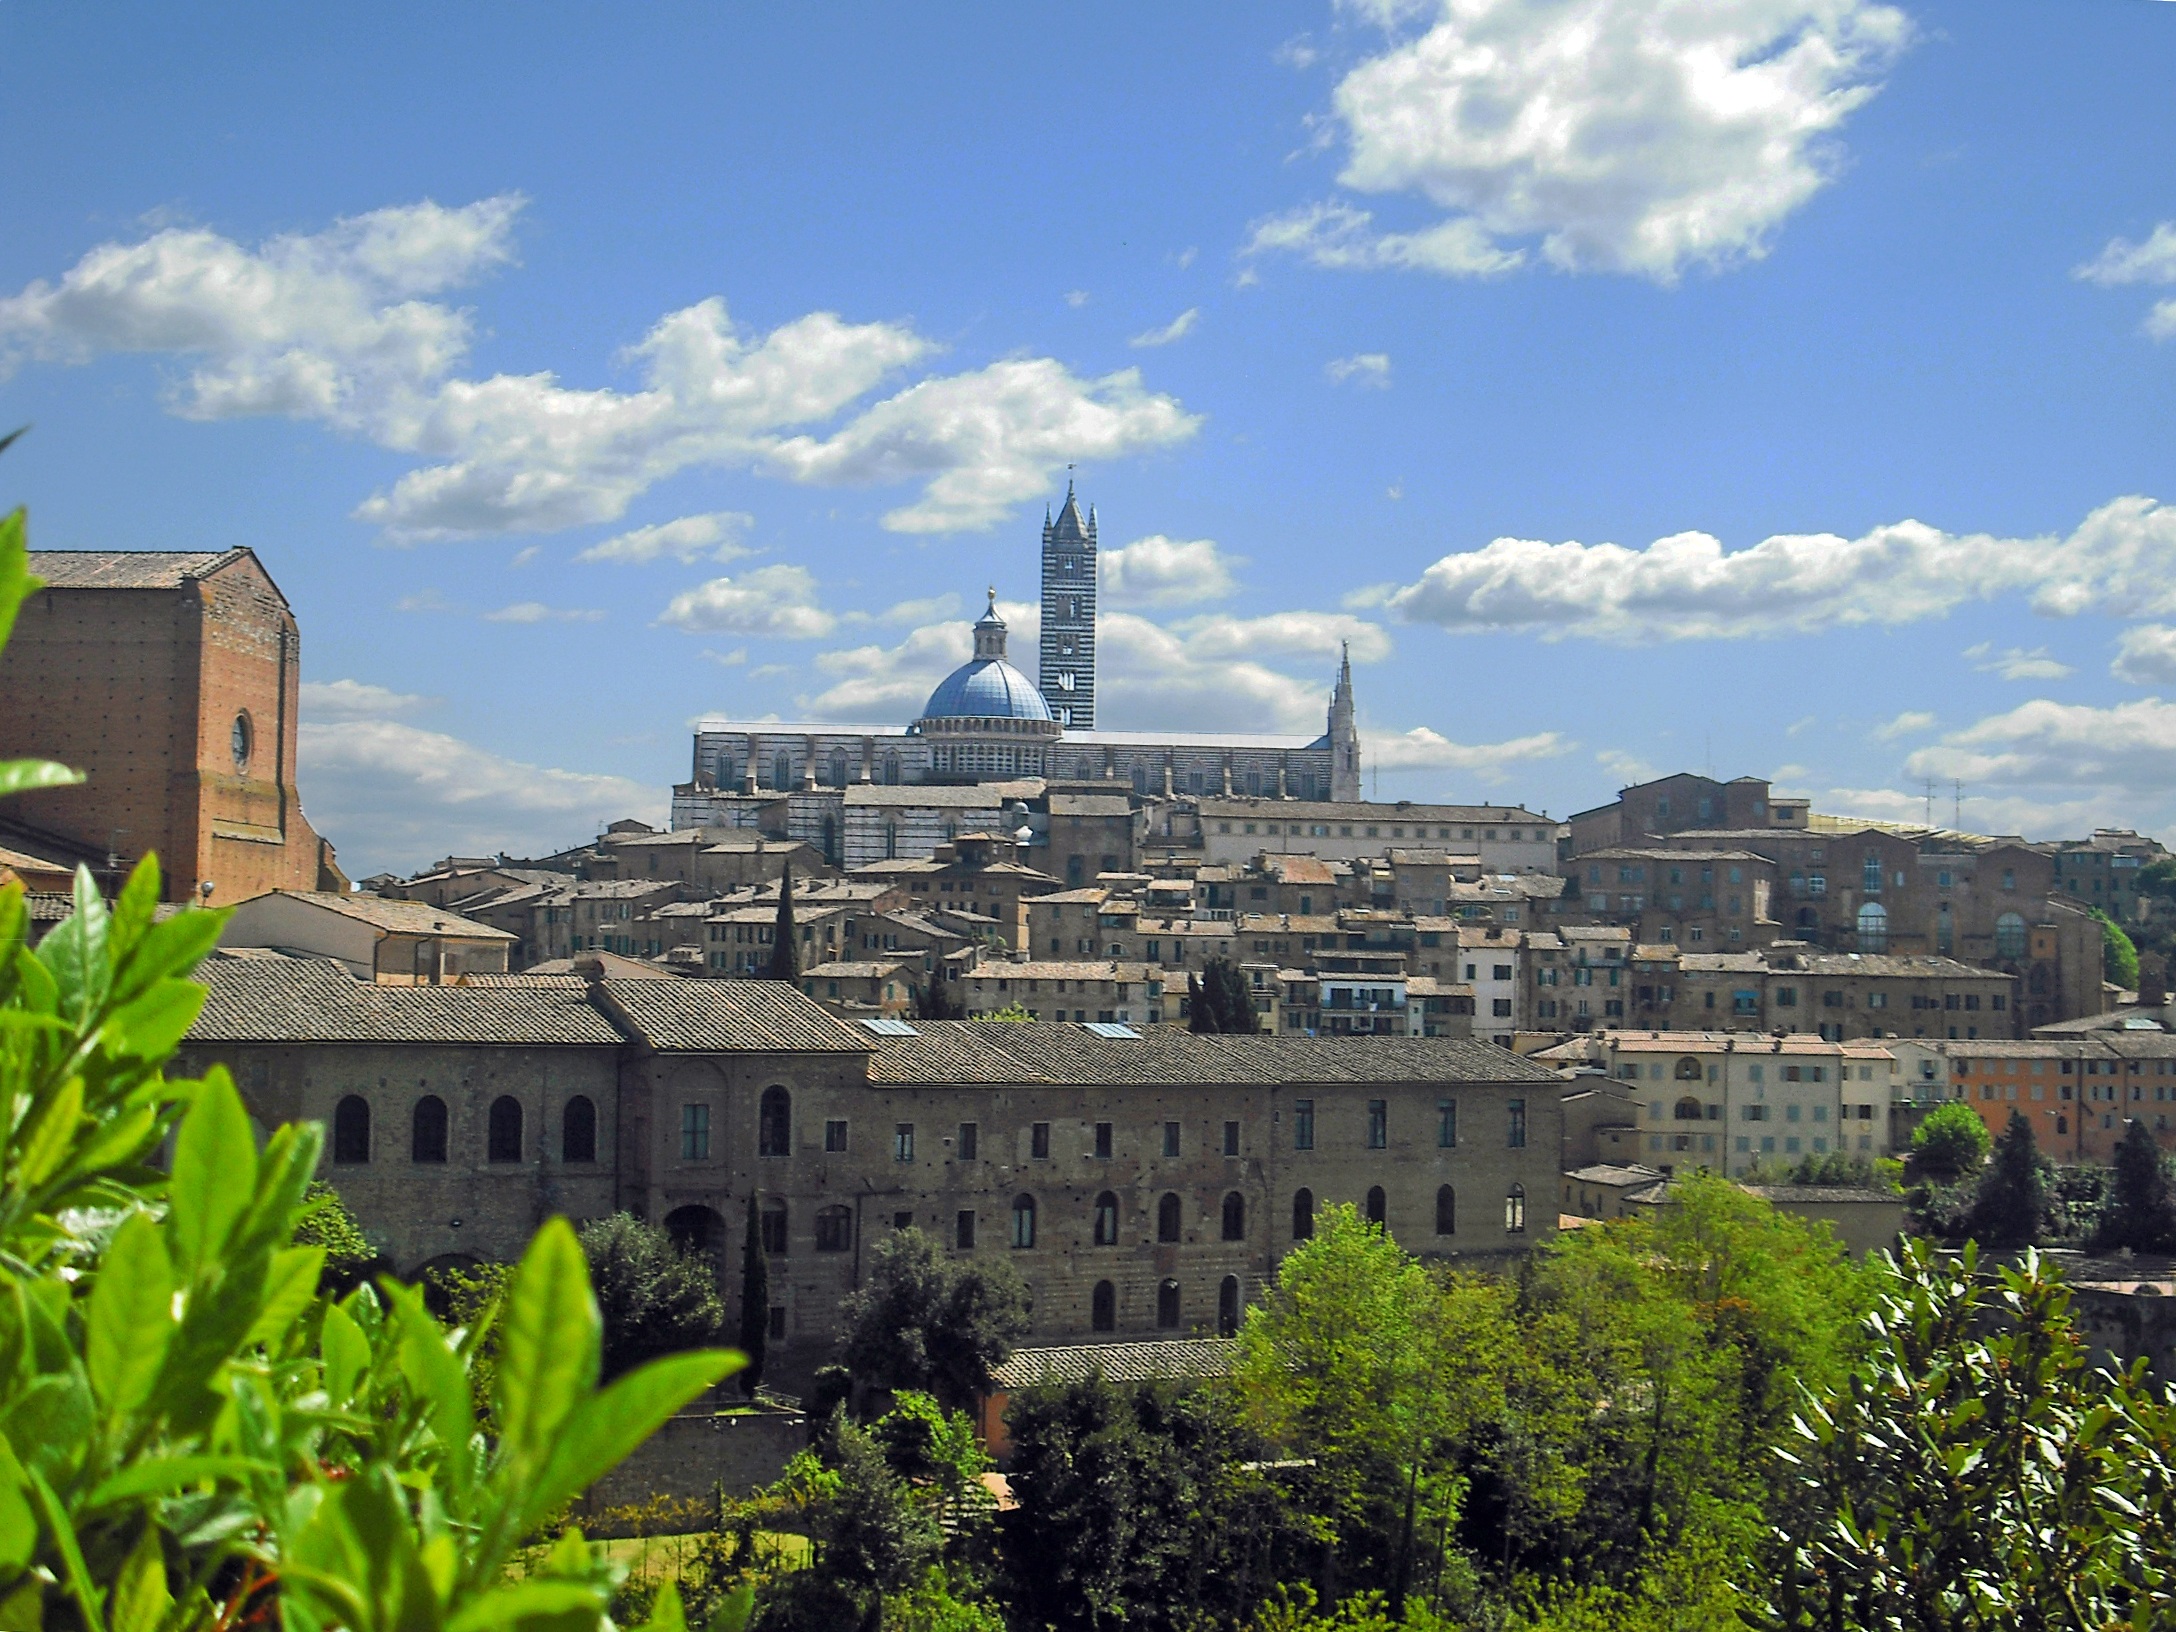
architecture, town, building, palace, old, city, monument, cityscape, vacation, europe, mediterranean, romantic, castle, ancient, landmark, italy, tuscany, cathedral, historic, fortification, tourism, place of worship, medieval, ruins, history, italian, siena, ancient rome, archaeological site, unesco world heritage site, historic site, ancient history, human settlement